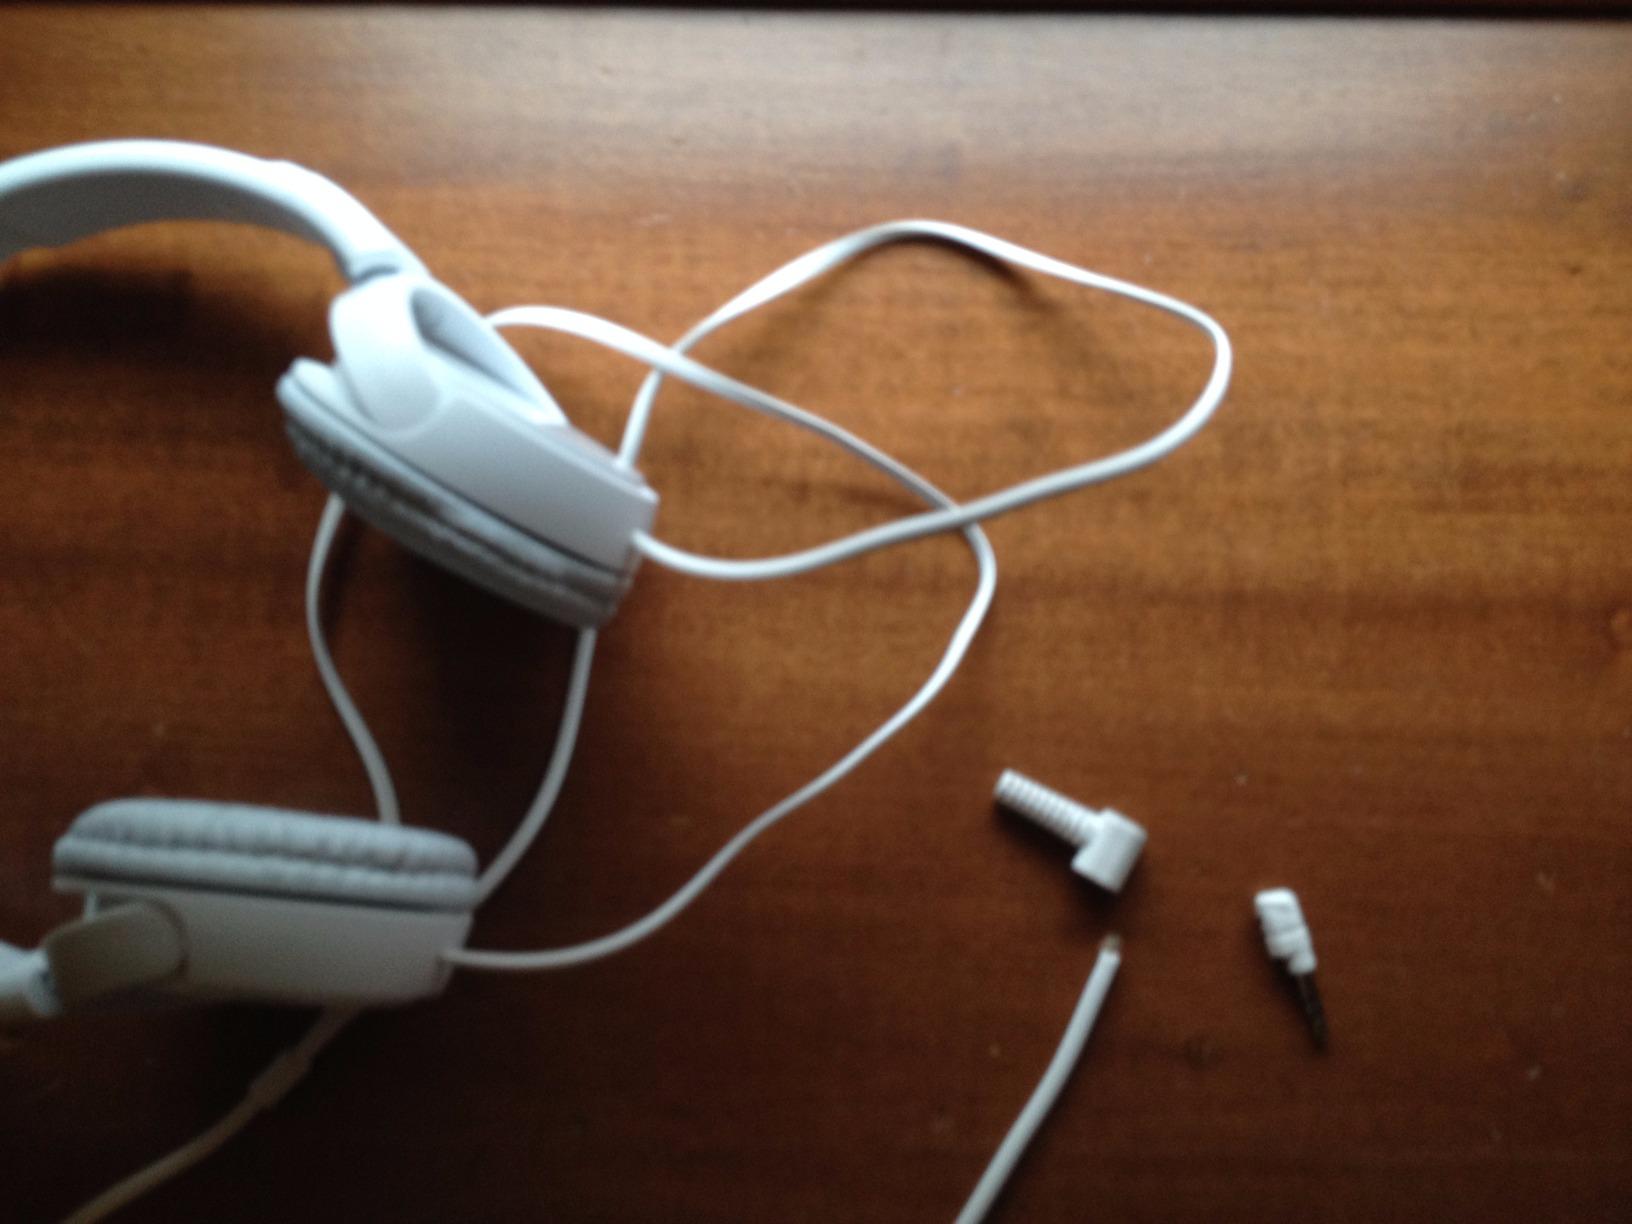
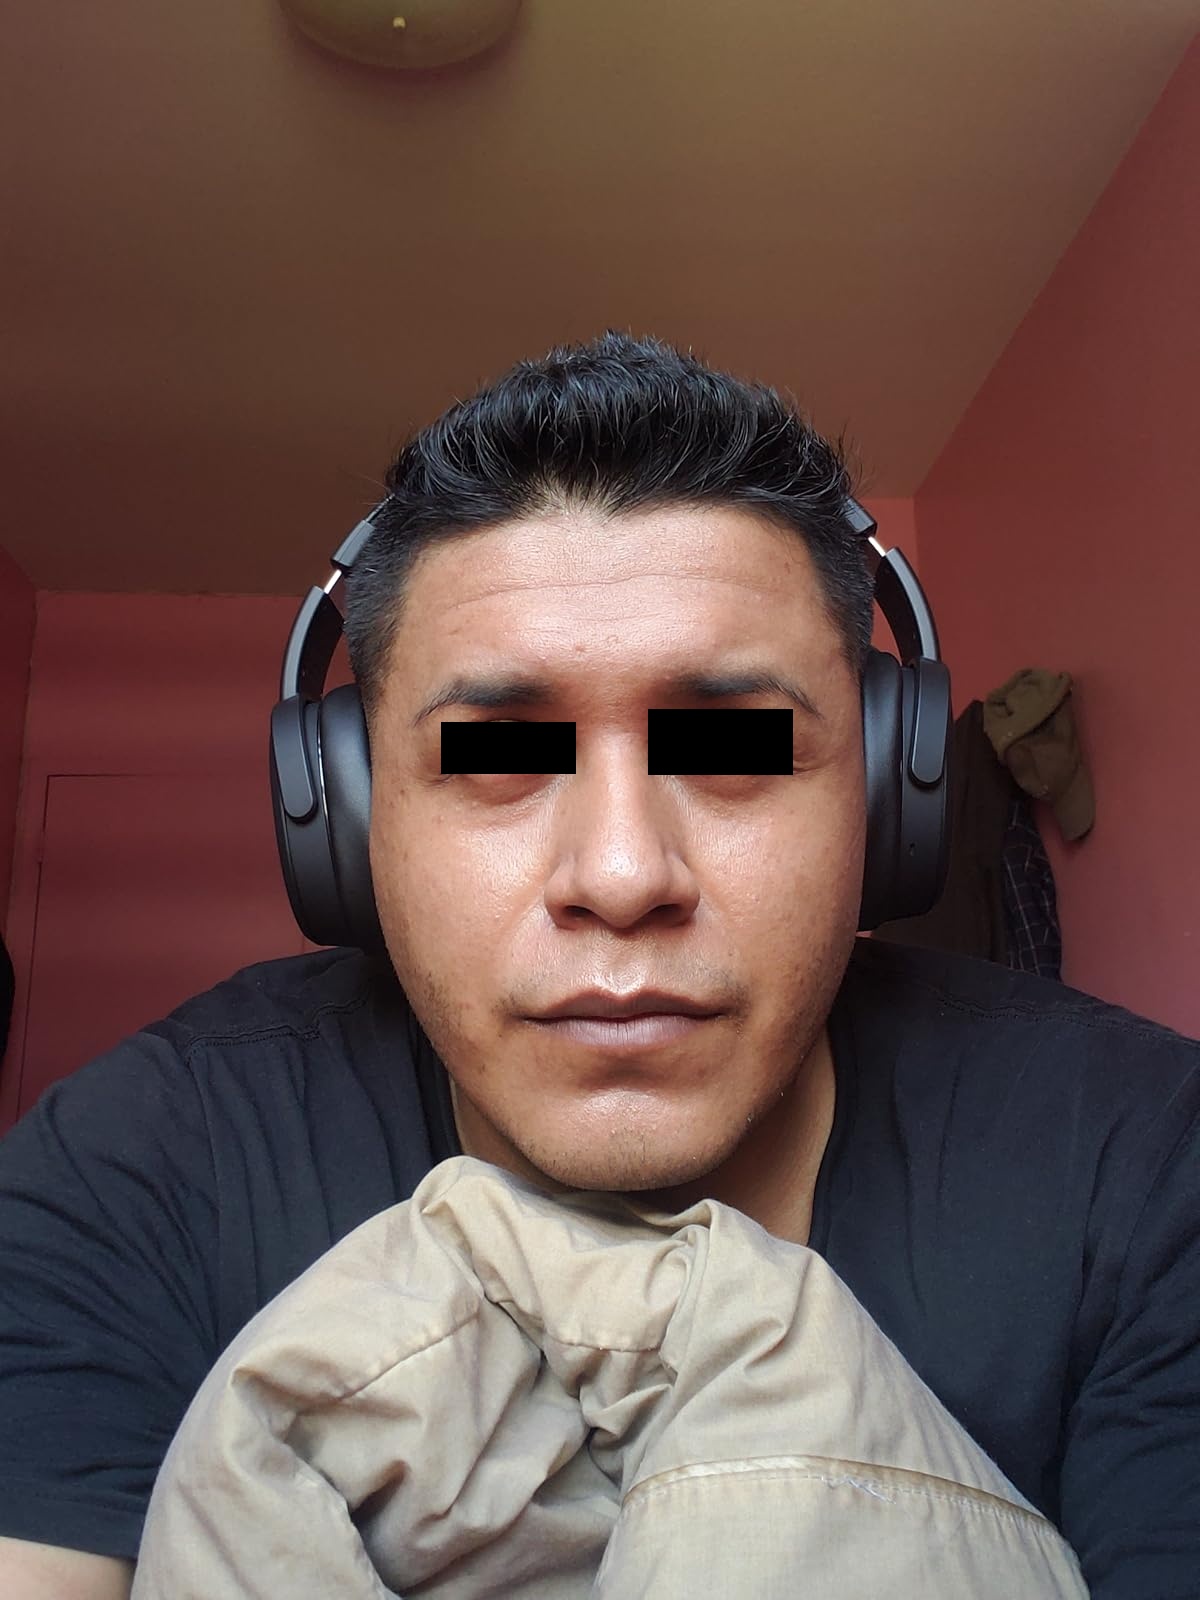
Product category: headphones
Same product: no